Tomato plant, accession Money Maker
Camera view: vertical (180 deg); turntable rotation: 210 degrees
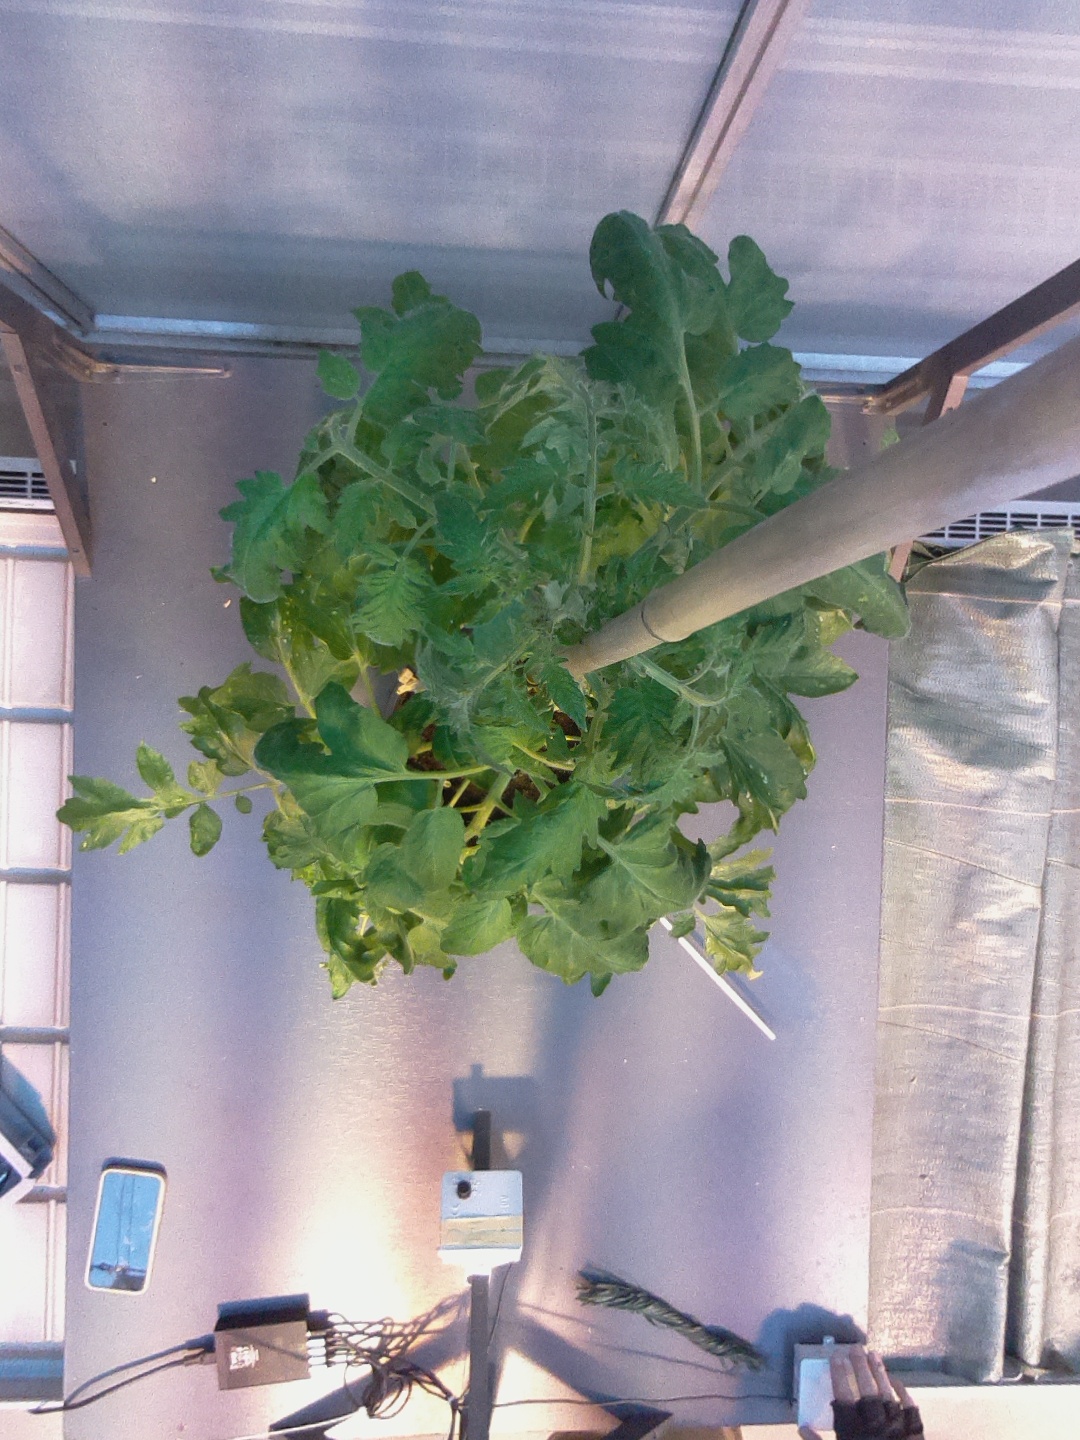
BBCH growth stage 65: Full flowering, 50%-60% of flowers open, first petals falling